Liz Truss

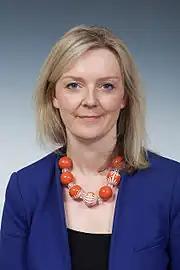

At the 2001 general election Truss was selected for the safe Labour seat of Hemsworth, West Yorkshire, coming a distant second but achieving a 3.2 per cent swing to the Conservatives, thought impressive by her party colleagues. The election saw the Conservatives make a net gain of one seat, which was considered a disappointment; the party leader, William Hague, subsequently resigned, with Truss supporting the former defence secretary Michael Portillo's unsuccessful leadership campaign.